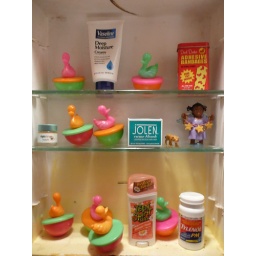
ducks in the medicine cabinet